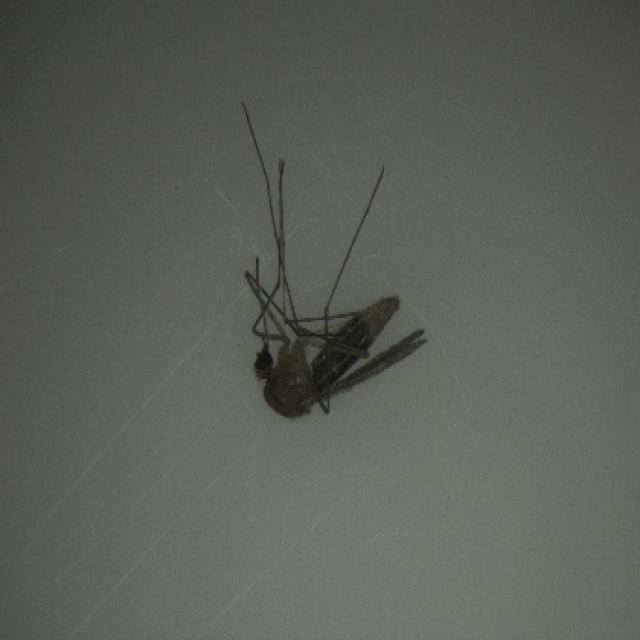
Species: culex_pipiens